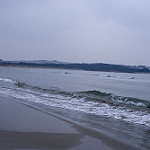
Scene: Outdoor